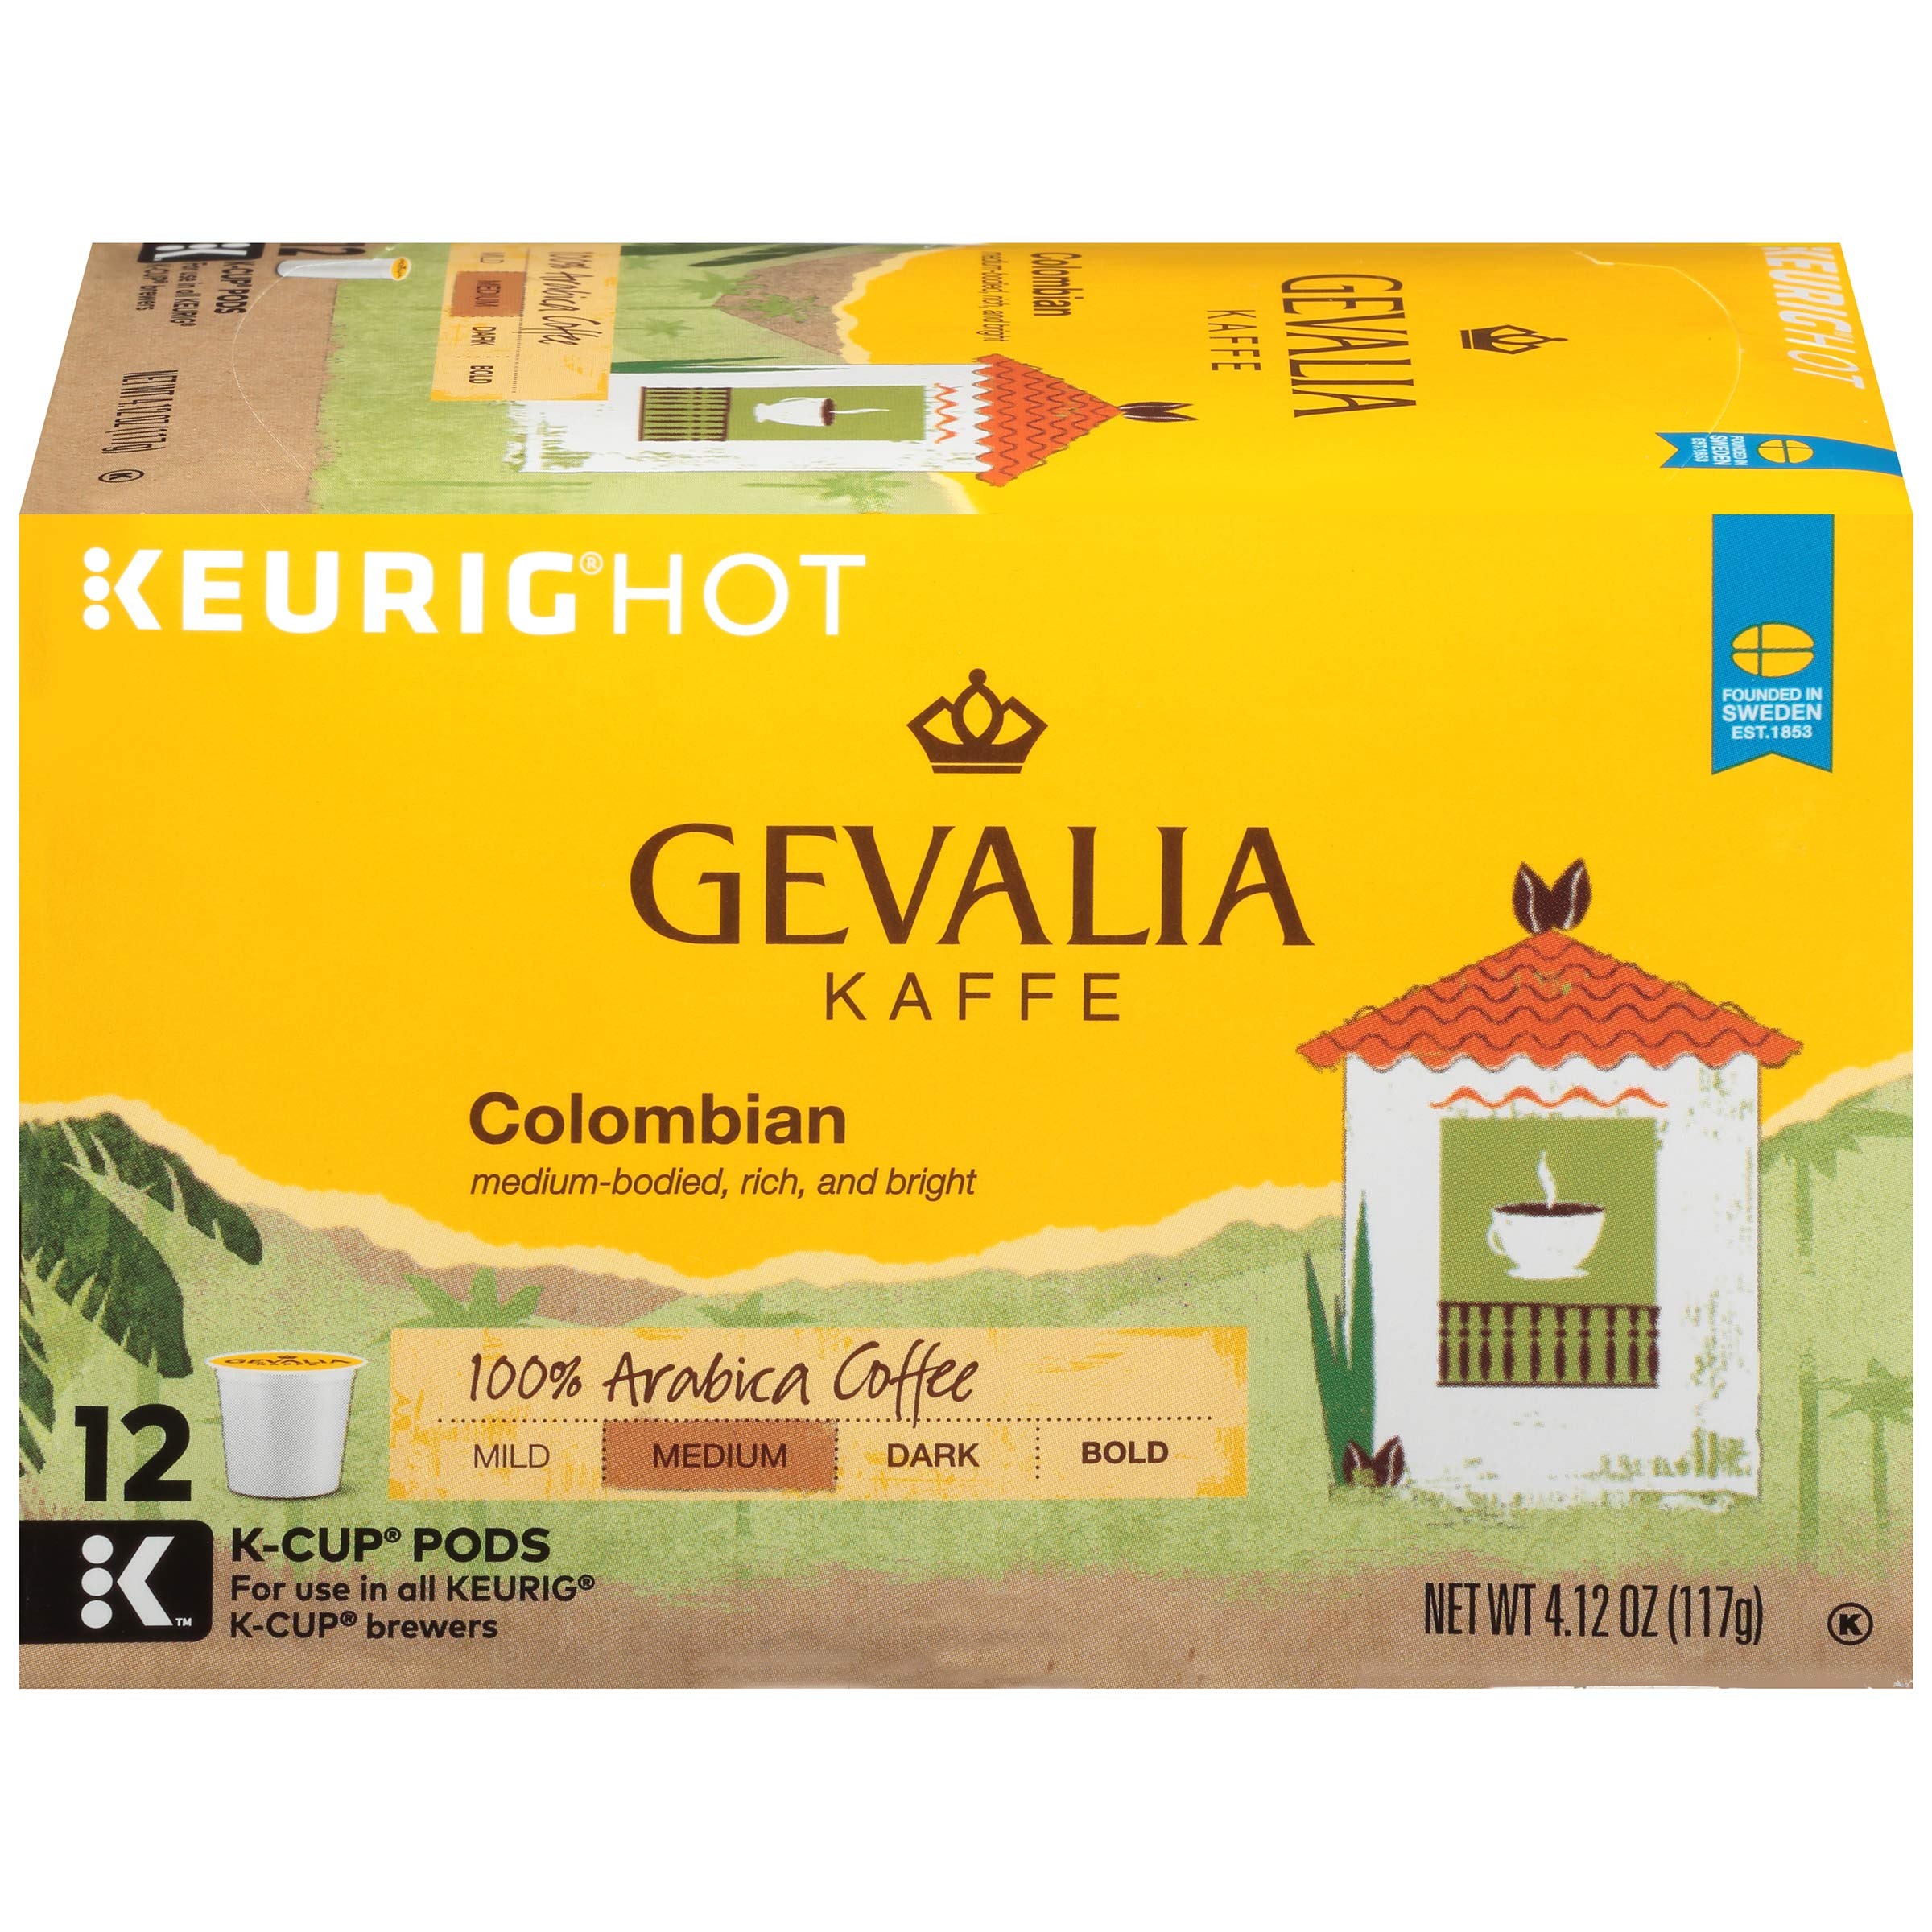
Item Name: Gevalia Colombia Blend Coffee, Medium Roast, K-Cup Pods, 12 Count
Bullet Point 1: One 12 count box of Gevalia Colombian Coffee K Cup Coffee Pods
Bullet Point 2: Gevalia Colombian Coffee K Cup Coffee Pods are rich and never bitter
Bullet Point 3: Box of Colombian coffee pods delivers medium bodied, rich and bright flavor
Bullet Point 4: Crafted from 100% Arabica coffee beans sourced from the mountains of Colombia
Bullet Point 5: K Cup pods are compatible with all Keurig 1.0 & 2.0 brewing systems
Value: 12.0
Unit: Count

Price: 13.5